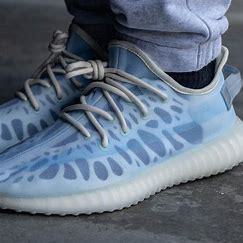
Brand: Adidas
Model: Yeezy